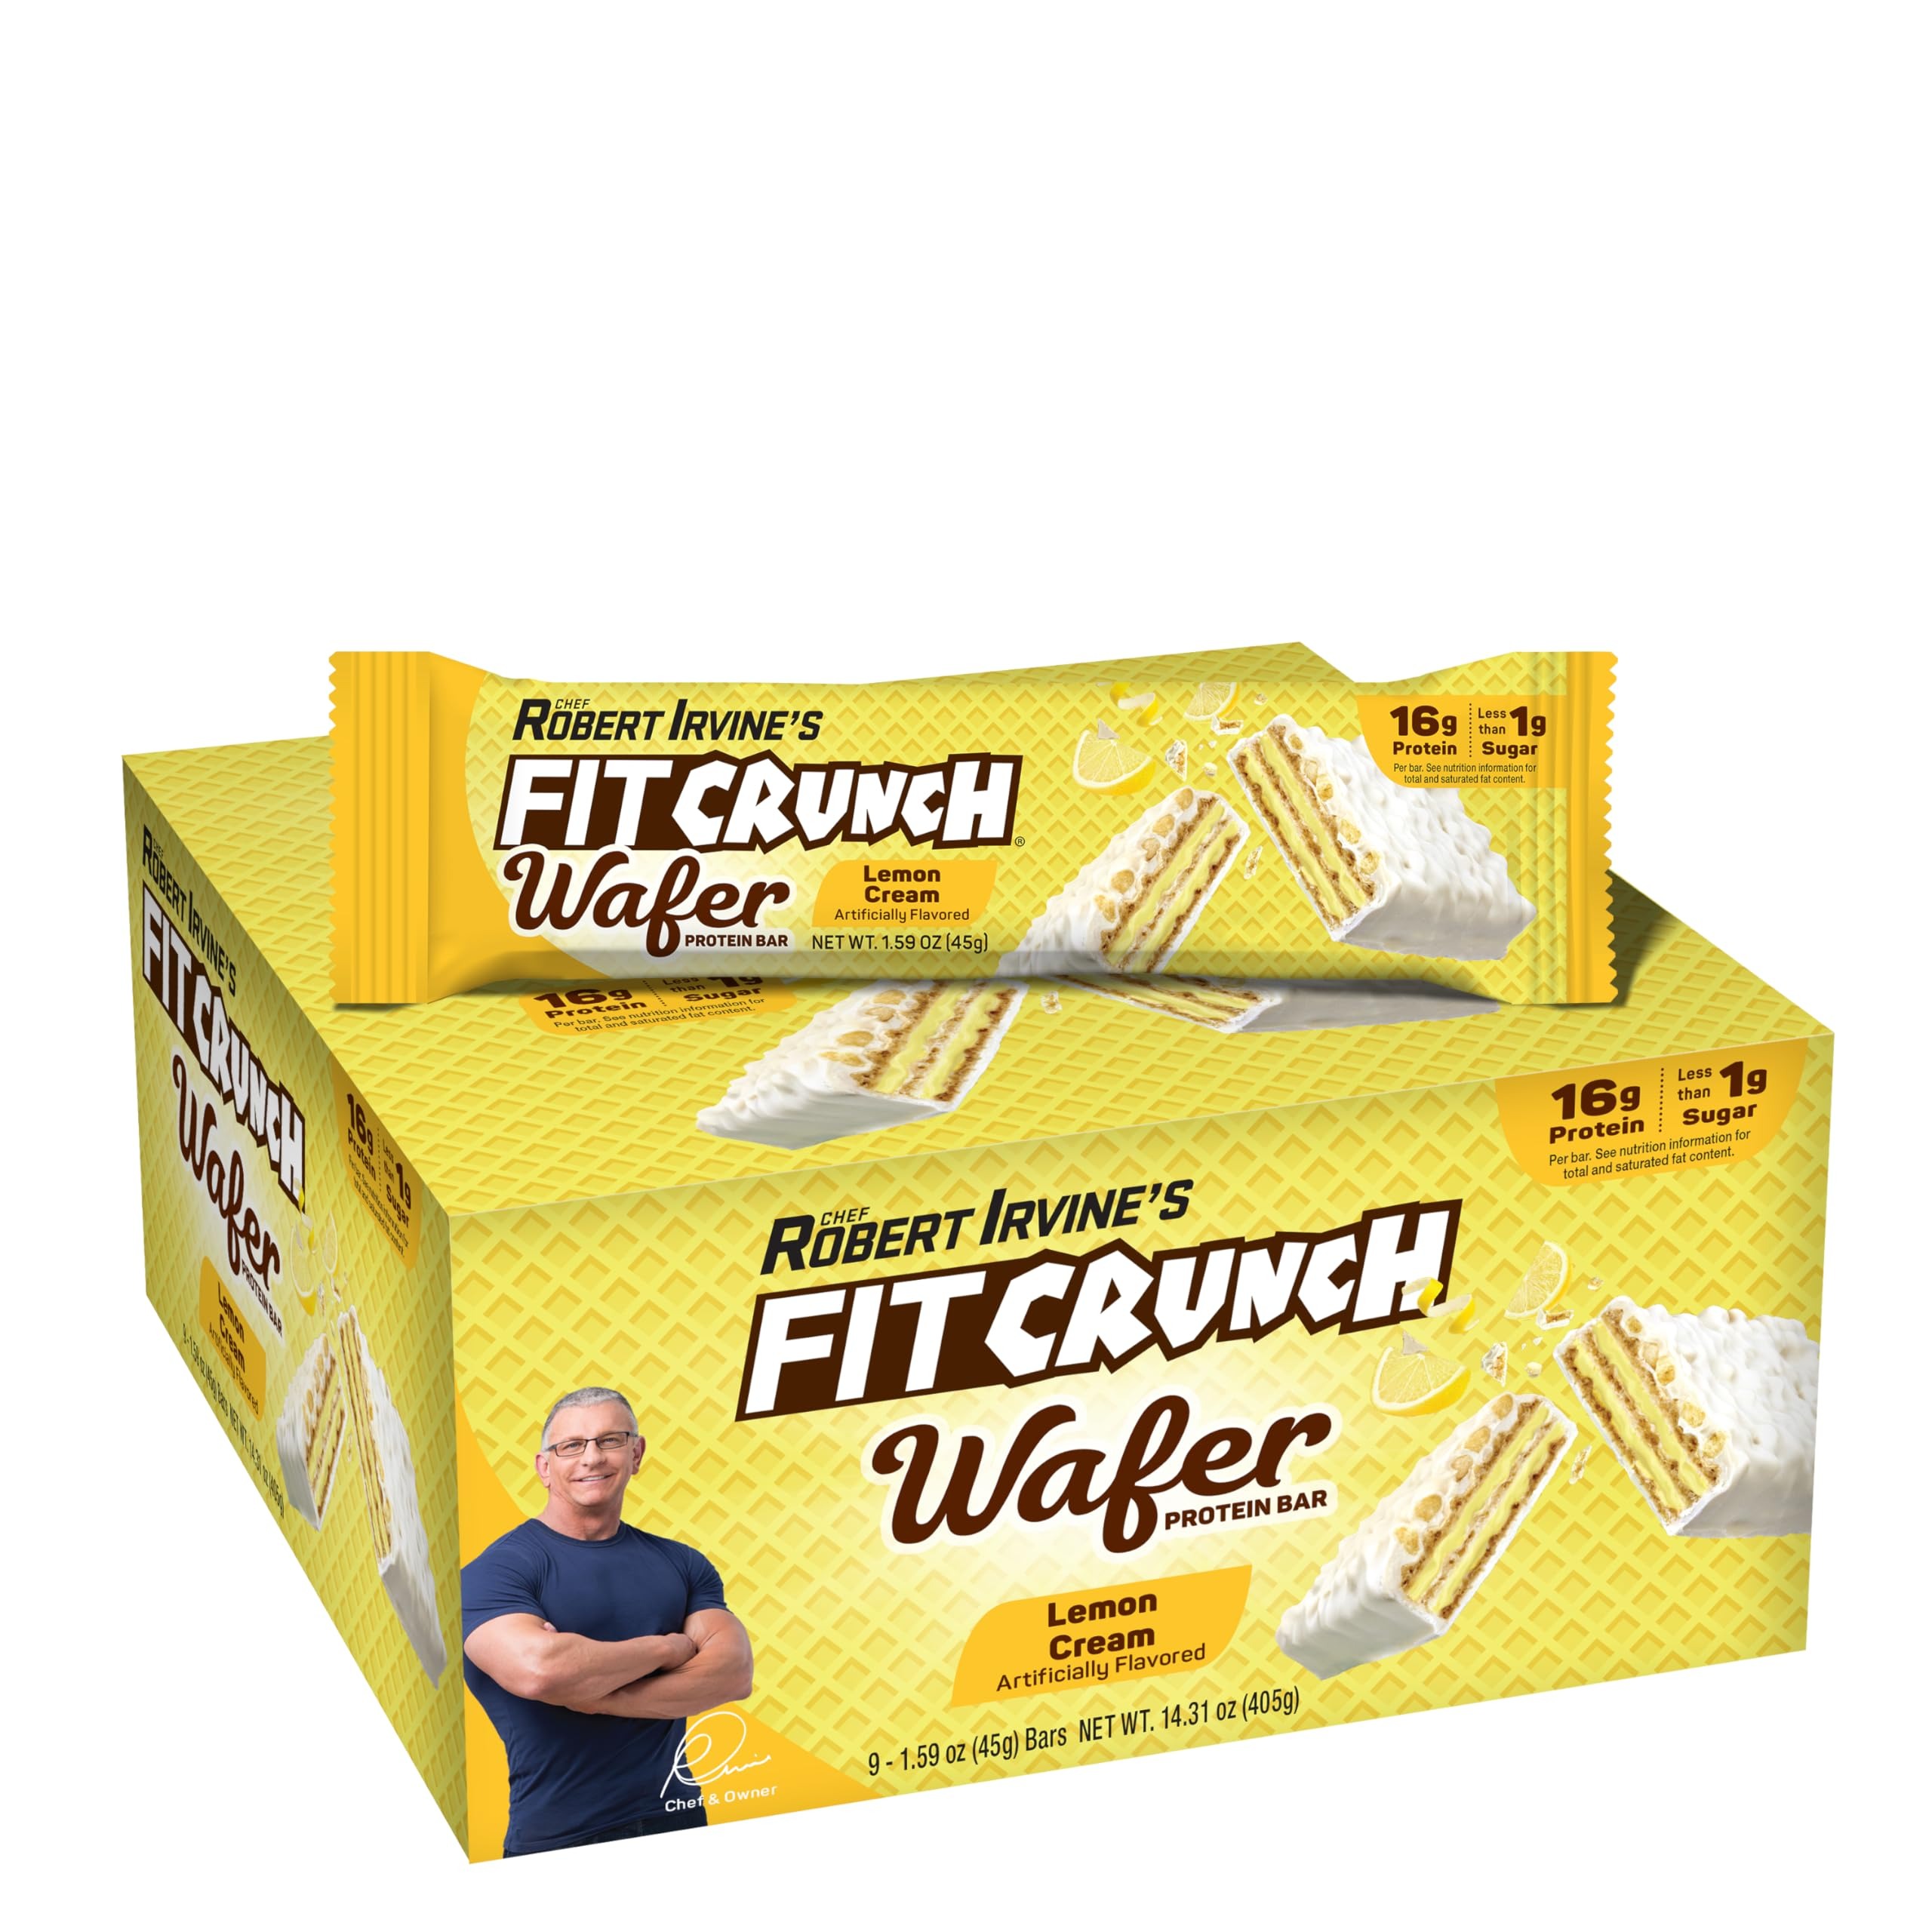
Item Name: FITCRUNCH Wafer Protein Bars, Designed by Robert Irvine, 16g of Protein & 1g of Sugar (9 Bars, Lemon Cream)
Bullet Point 1: 16 grams of protein*
Bullet Point 2: 1 gram of sugar*
Bullet Point 3: Chef Inspired
Bullet Point 4: Chef Inspired
Product Description: Treat yourself to a burst of creamy and citrusy flavors with FITCRUNCH Lemon Cream Wafer Bars. Each bar is stacked with irresistible layers of crispy wafers and smooth lemon-flavored cream, all coated in decadent white chocolatey goodness. The perfect balance of sweet and citrusy; it is simply the zest!
Value: 9.0
Unit: Count

Price: 21.99